Tom Nicholls

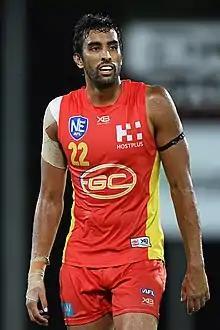
Nicholls playing for Gold Coast in May 2019

Tom Nicholls is a former professional Australian rules footballer who plays for the Gold Coast Football Club in the Australian Football League (AFL). He was one of the club's underage recruits, and played in the Gold Coast's first season. Nicholls made his debut in Round 8 of the 2011 AFL season, against . During that game he played against his girlfriend's brother, Kurt Tippett.